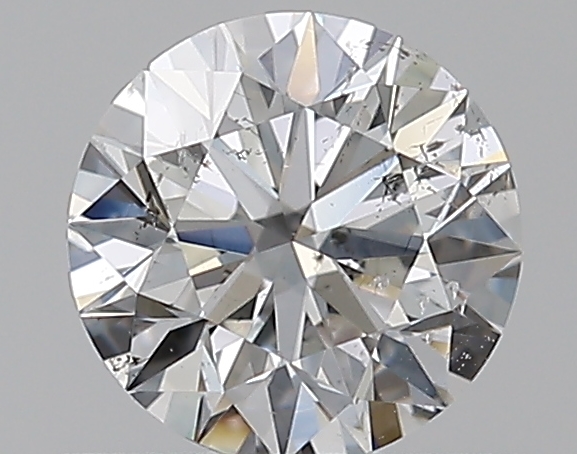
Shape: round
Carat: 0.5
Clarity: SI2
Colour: F
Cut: EX
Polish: EX
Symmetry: EX
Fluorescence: N
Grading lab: GIA
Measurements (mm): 5.05 x 5.07 x 3.15